2003 ricin letters

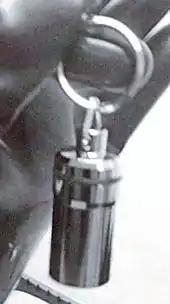
This metal vial was found in South Carolina; it contained the poison ricin.

On October 15, 2003 a package was discovered at a mail-sorting center in Greenville, South Carolina, near the Greenville-Spartanburg International Airport. The package contained a letter and a small metal vial containing ricin powder. A label on the outside of the envelope containing the vial displayed the typed message: "Caution ricin poison enclosed in sealed container. Do not open without proper protection". The presence of ricin was confirmed by the Centers for Disease Control and Prevention on October 21. The letter inside the envelope was typewritten to the U.S. Department of Transportation, and stated: To the department of transportation: I'm a fleet owner of a tanker company. I have easy access to castor pulp. If my demand is dismissed I'm capable of making Ricin. My demand is simple, January 4, 2004 starts the new hours of service for trucks which include a ridiculous ten hours in the sleeper berth. Keep at eight or I will start dumping. You have been warned this is the only letter that will be sent by me. [sic]
Fallen Angel